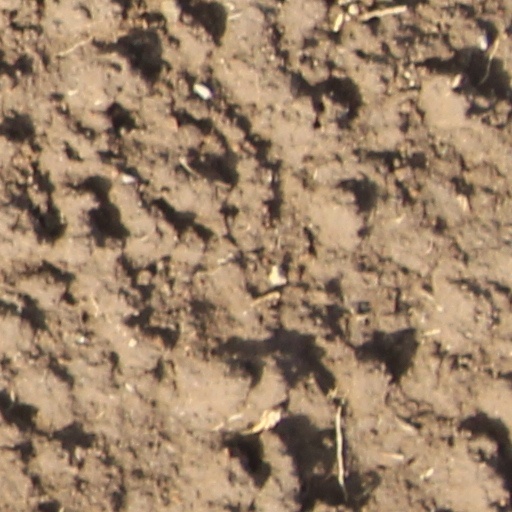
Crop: wheat